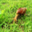
Label: snail